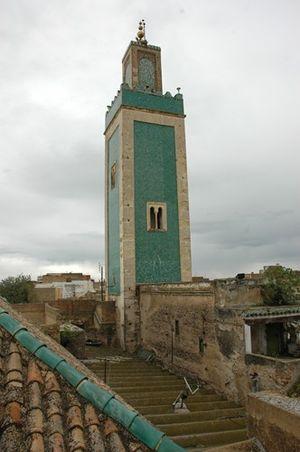
Cette chronologie de Meknès liste les principaux événements historiques de la ville de Meknès, au Maroc.